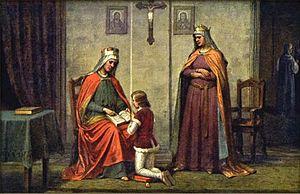
Drahomíra de Stodor, née c. 877/890 – morte après 934 ou 936 est une duchesse de Bohême de 915 à 921, comme épouse du duc de la dynastie des Přemyslides Vratislav Iᵉʳ. Elle intervient également comme régente de 921 à 924 pendant la minorité de son fils Venceslas. Elle est principalement connue pour être l’instigatrice du meurtre de sa belle-mère Ludmila de Bohême par les hommes de sa garde.